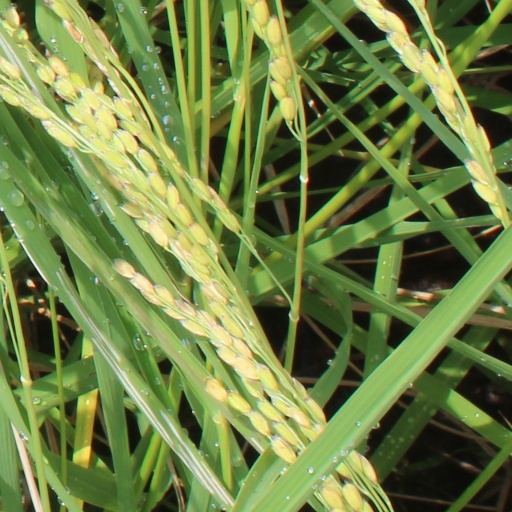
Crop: rice